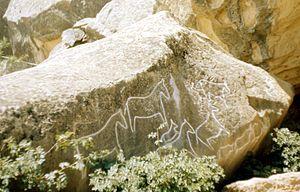
La culture de l'Azerbaïdjan, pays de l'Asie du Caucase, désigne d'abord les pratiques culturelles observables de ses habitants.
La réserve nationale historico-artistique de Goboustan, à environ 65 km au sud-ouest de Bakou, fut fondée en 1966 pour préserver et protéger l'art rupestre de la région ainsi que les volcans de boue et les monolithes appelés « gaval dash ». C'est la réserve la plus visitée d'Azerbaïdjan.